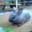
Label: rabbit